Extreme Makeover: Home Edition

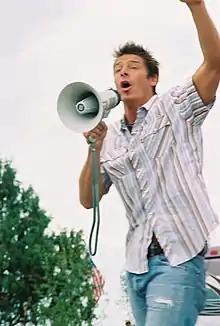
Host Ty Pennington during an episode shooting, January 2006.

Two episodes in two different cities are shot at the same time (a few days apart), using two different production crews. There are also two groups of designers. Ty Pennington flies back and forth between the cities to do the "door knock", the braveheart march, and the "reveal", as well as to finish up work on his projects, which he mentions and gives walk-throughs in his magazine. The amount of work that Ty and the design team put into the house itself and the projects they take on depend mostly on the amount of filming needed to be done. In some circumstances, such as smaller makeovers or makeovers scheduled to be two-hour episodes, the lead designers lay out a general idea for their projects, and the show's backup designers take over. Generally, the lead designers are notified in advance of the makeover recipients, to enable them to start their plans ahead of time. At several makeovers, they have been criticized for never doing any work at all, and just being there to put on a show.